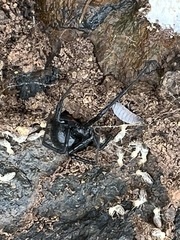
Species: Lactrodectus_hesperus